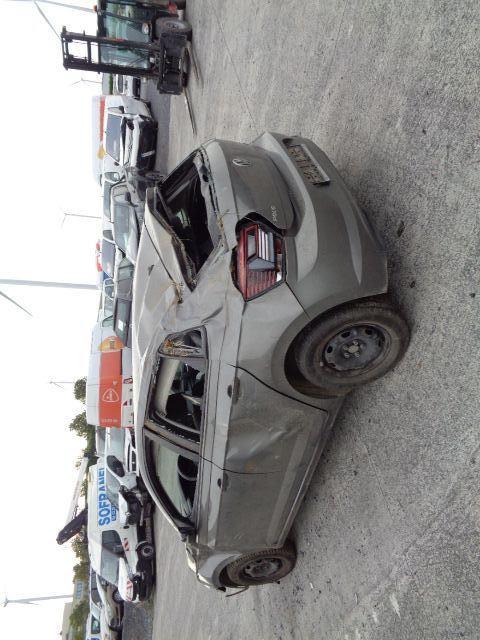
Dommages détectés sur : pare-brise arrière, malle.
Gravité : majeur